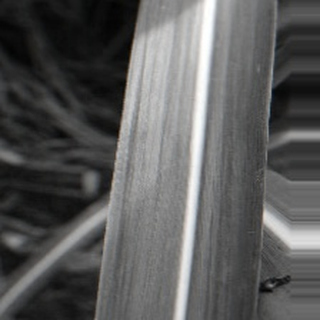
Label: sugarcane_bacterial_blight